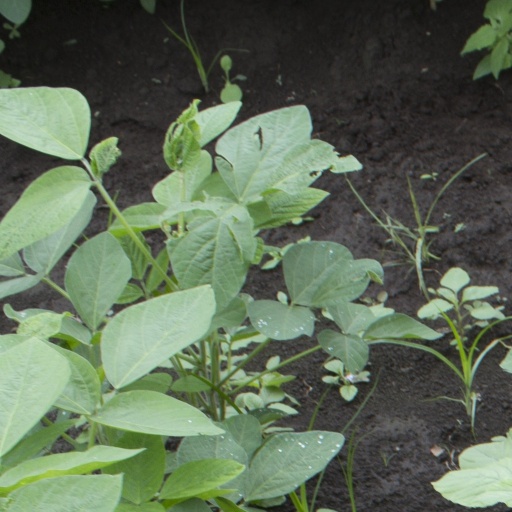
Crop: soybean